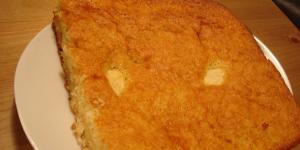
torta de aceite de oliva